George Hackathorne

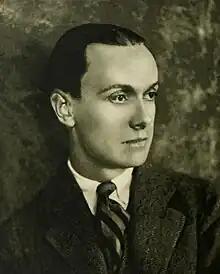
"Stars of the Photoplay", 1924

George Hackathorne (February 13, 1896 – June 25, 1940) was an American actor of the silent era. He appeared in more than 50 films between 1916 and 1939.